Jules Olitski

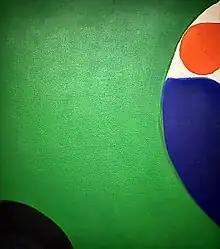
"Glow On" (1963), The Phillips Collection

Olitski had his first one-person show at Galerie Huit, Paris in 1951. He returned to New York, and reacting against the color and imagery of his Paris works, began to paint monochromatic pictures with empty centers. He divorced and began exhibiting in group shows, and by 1956 was remarried and had joined the faculty of C. W. Post College on Long Island. In 1958 he had his first New York one-person show, at the Zodiac Room of the Alexander Iolas Gallery, and met Clement Greenberg, who exhibited Olitski's paintings in a large solo show at French & Company in May 1959.